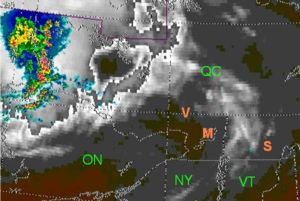
Image radar et satellite du Derecho qui est passé du 4 au 5 juillet 1999 à la frontière canado-américaine. L'image montre la ligne orageuse entre 22h et minuit le 4 juillet alors qu'elle passait sur le Témiscamingue au Quéebec (Canada) et se dirigeait vers le Maine (États-Unis). Des rafales à 100 km/h furent mesurée au Témiscamingue à ce moment et le taux de foudre était de 6 000 éclairs à l'heure.
Un derecho est un type de phénomène météorologique rare de convection profonde extratropicale qui se déplace rapidement et qui produit de très fortes rafales descendantes causant d'importants dommages généralisés. Il se classe dans la catégorie des systèmes convectifs de méso-échelle. Le derecho dure plusieurs heures, même au-delà de 10 heures, et parcourt donc une très grande distance, pouvant dépasser les 1 000 km. La ligne orageuse s'étend également sur au moins 300 km de longueur, donne des vents en rafales d'au moins 120 km/h assez généralisés et se déplace plus rapidement que le vent moyen de la basse troposphère.
Le derecho à la frontière canado-américaine connu également sous le vocable «Boundary Waters Blowdown» est une ligne d'orages intenses qui a déferlé depuis les Dakotas jusqu'au Golfe du Maine en passant tout le long de la frontière canado-américaine entre le matin du 4 juillet 1999 et tôt le matin du 5.